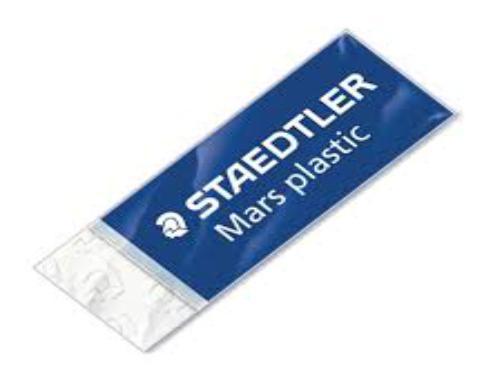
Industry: Necessities